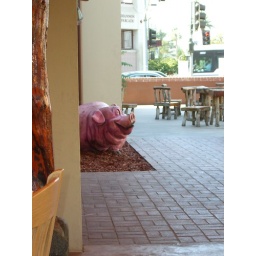
Large pink pig at BBQ restaurant in Merced